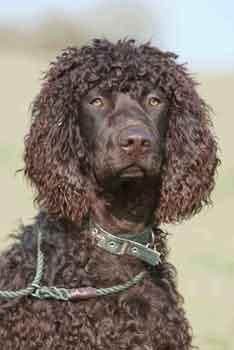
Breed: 219-n000066-Irish_water_spaniel